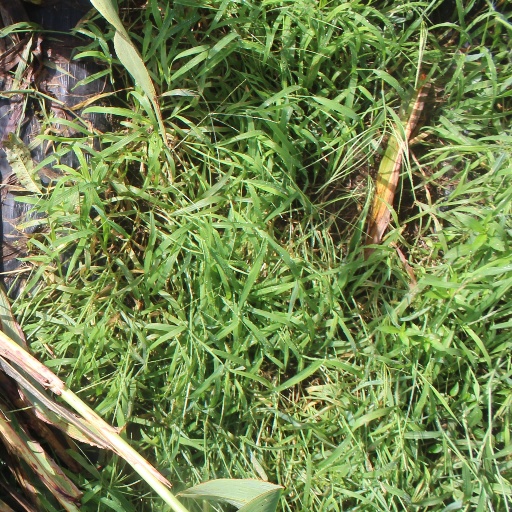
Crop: sorghum